Joanna (2013 film)

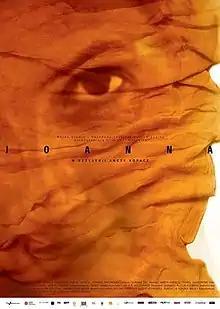

Joanna is a 2013 Polish documentary film by Aneta Kopacz about Joanna Salyga, a young woman with cancer with only three months to live, and her efforts to make the most of her time with her husband and young son. Kopacz learned of Salyga's story through her blog "Chustka." Salyga's readers sponsored a crowdfunding campaign to produce this film. "Joanna" was nominated for the Academy Award for Best Documentary (Short Subject) at the 87th Academy Awards, along with another Polish film in the same category, "Our Curse".